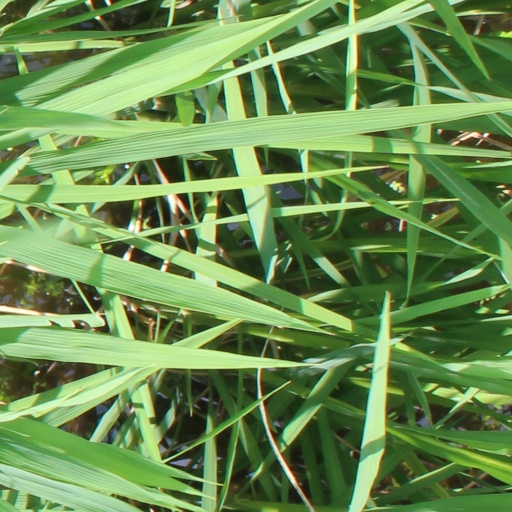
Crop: rice